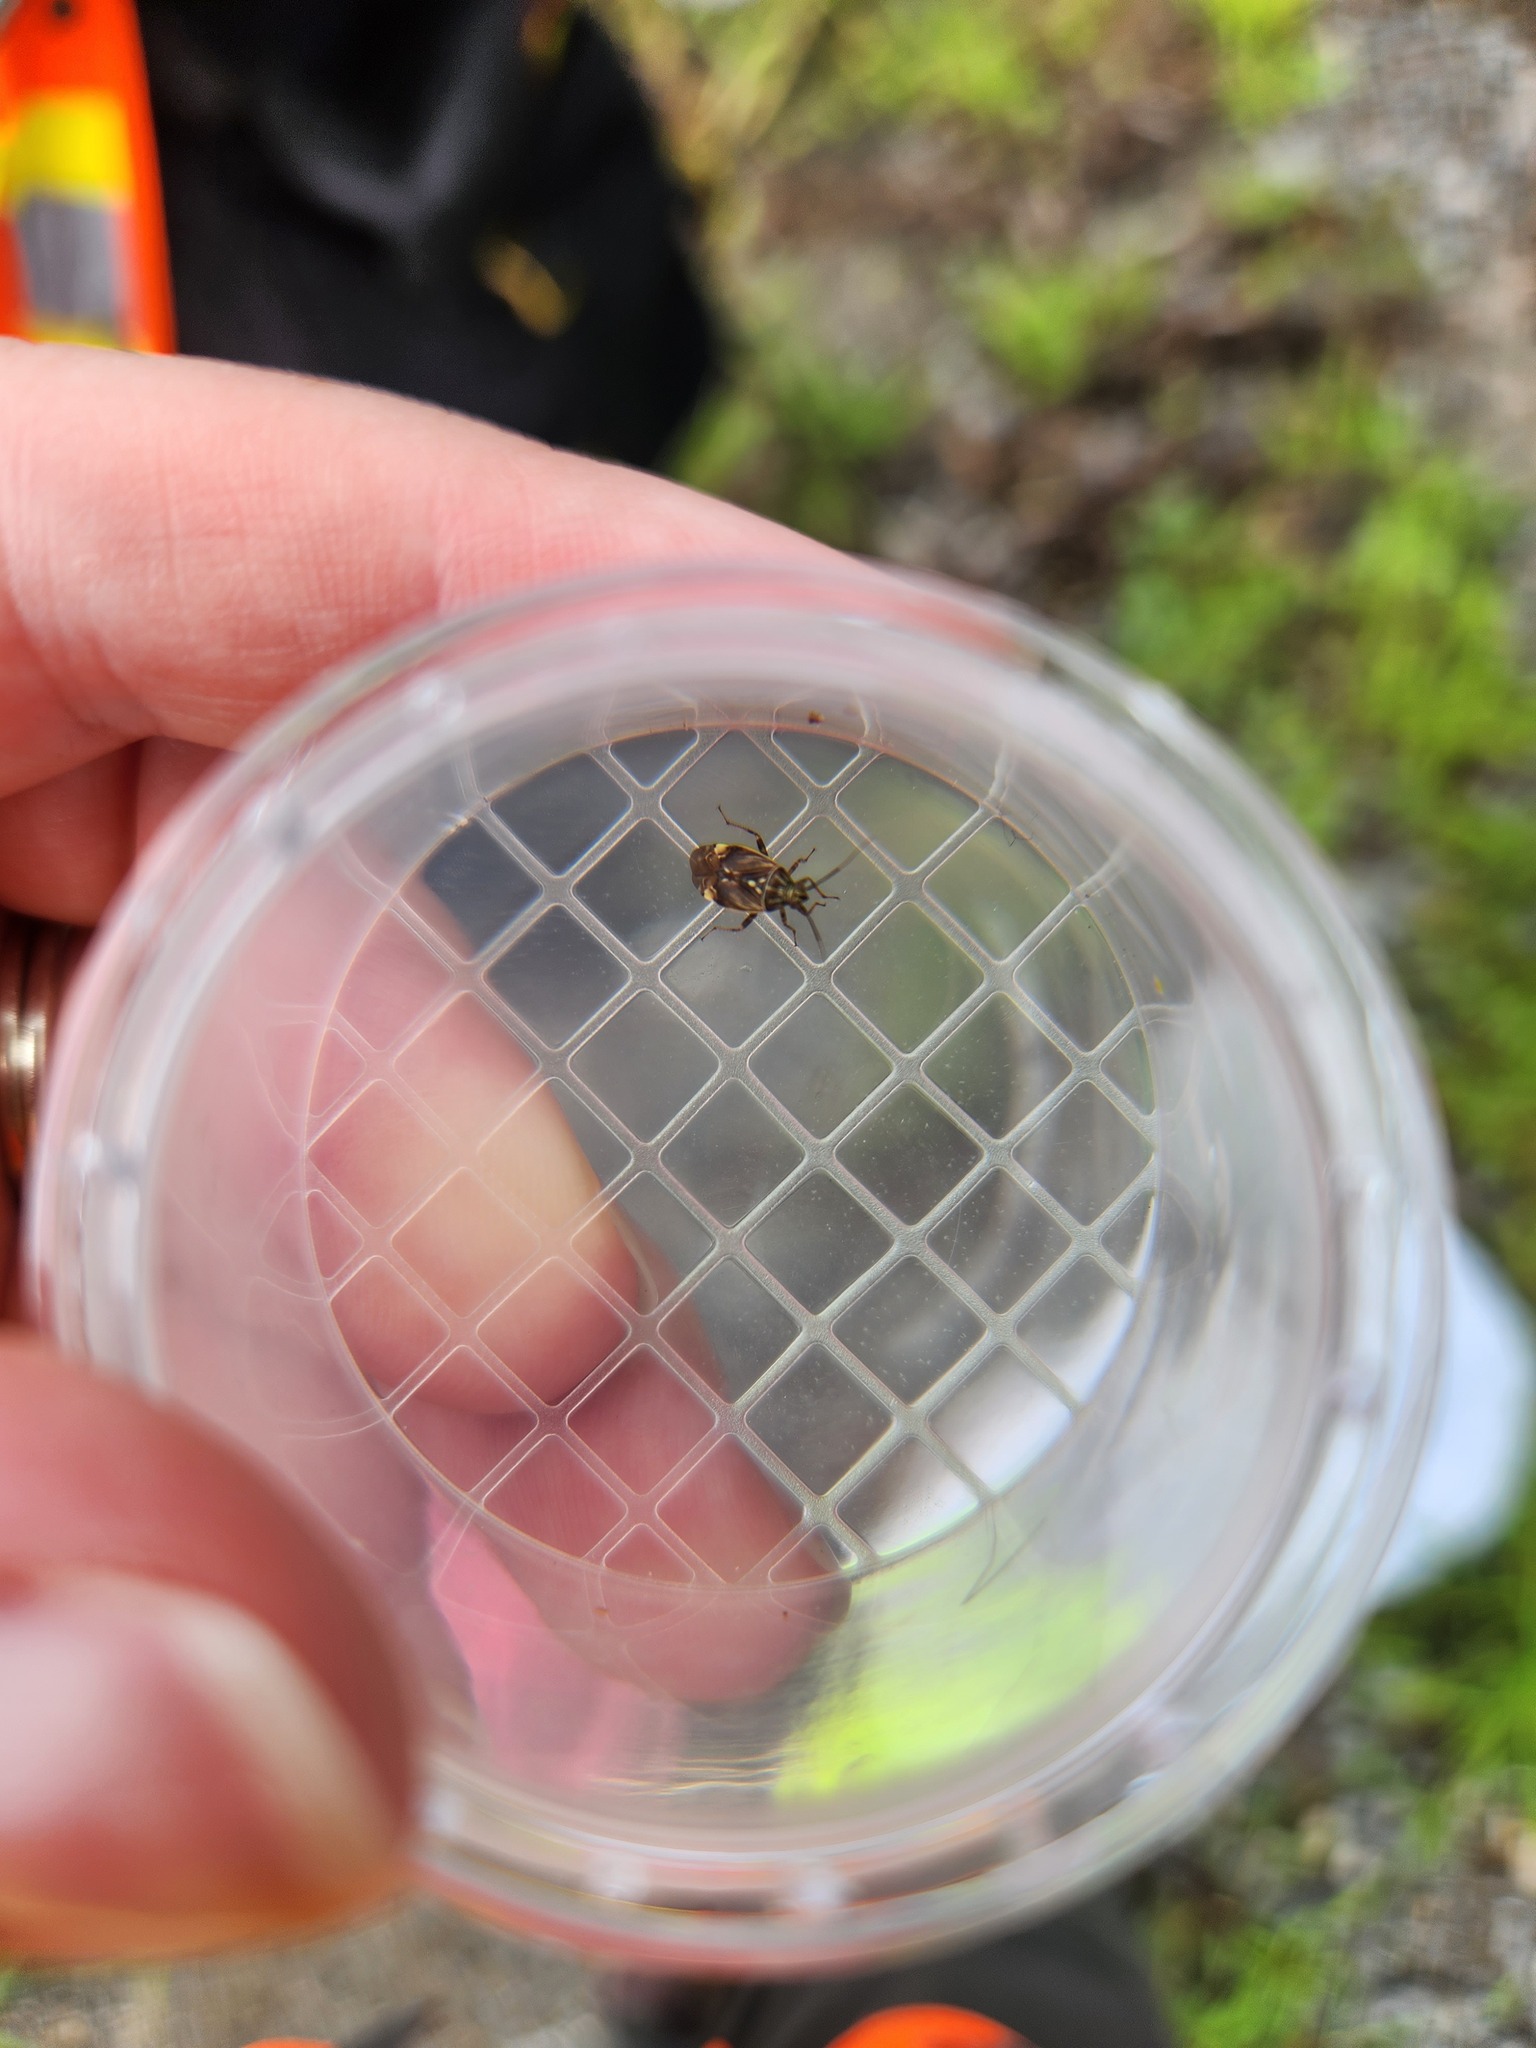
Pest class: lygus_bug